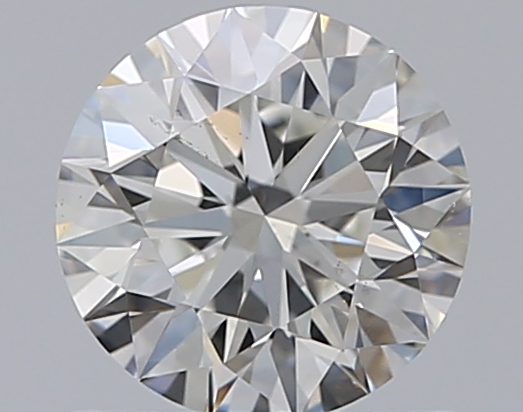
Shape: round
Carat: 0.72
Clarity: VS2
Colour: H
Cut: EX
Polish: EX
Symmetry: EX
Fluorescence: N
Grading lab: GIA
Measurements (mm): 5.73 x 5.76 x 3.58